Lisa Stevens

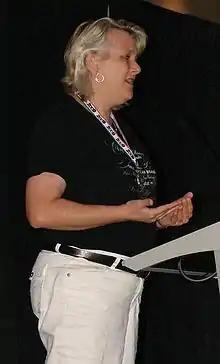
Lisa Stevens on August 13, 2009, at the Gen Con ENnies awards show

Lisa Stevens is an American editor, CEO and founder of Paizo Publishing, and COO of Goblinworks. She began her career in games in the 1980s, working with Jonathan Tweet and Mark Rein-Hagen to help produce the tabletop roleplaying game "Ars Magica". She later worked at White Wolf and Wizards of the Coast before founding Paizo. She announced her gradual retirement from her role in June 2020.